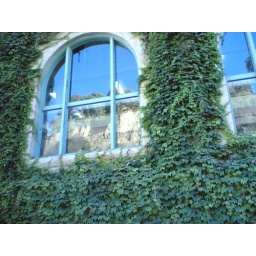
if I remember correctly that's the window of a library in LA